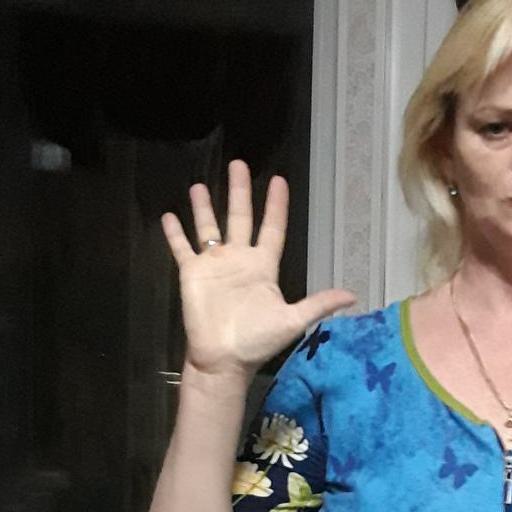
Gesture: palm